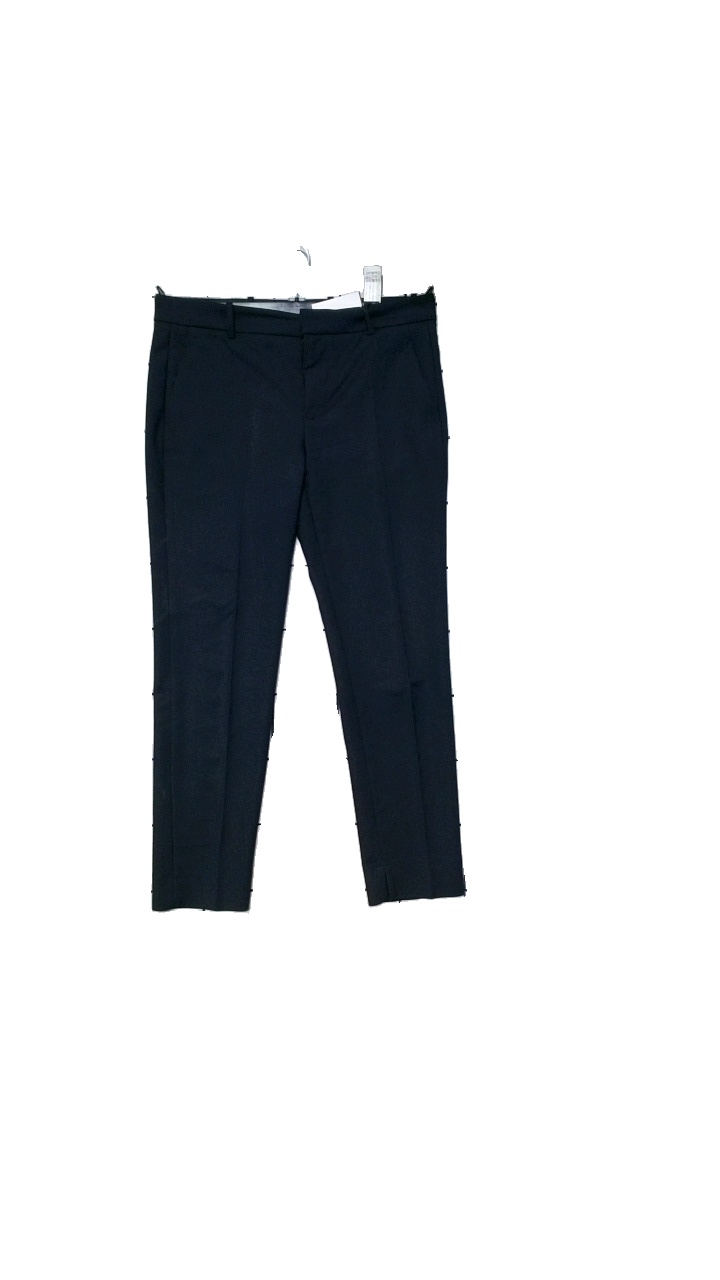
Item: Trousers (Ladies)
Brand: Zara
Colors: Blue
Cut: Regular
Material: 51% cotton, 46% polyester, 3% elastane
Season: All
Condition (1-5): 4
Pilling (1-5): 4
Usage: Reuse
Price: <50